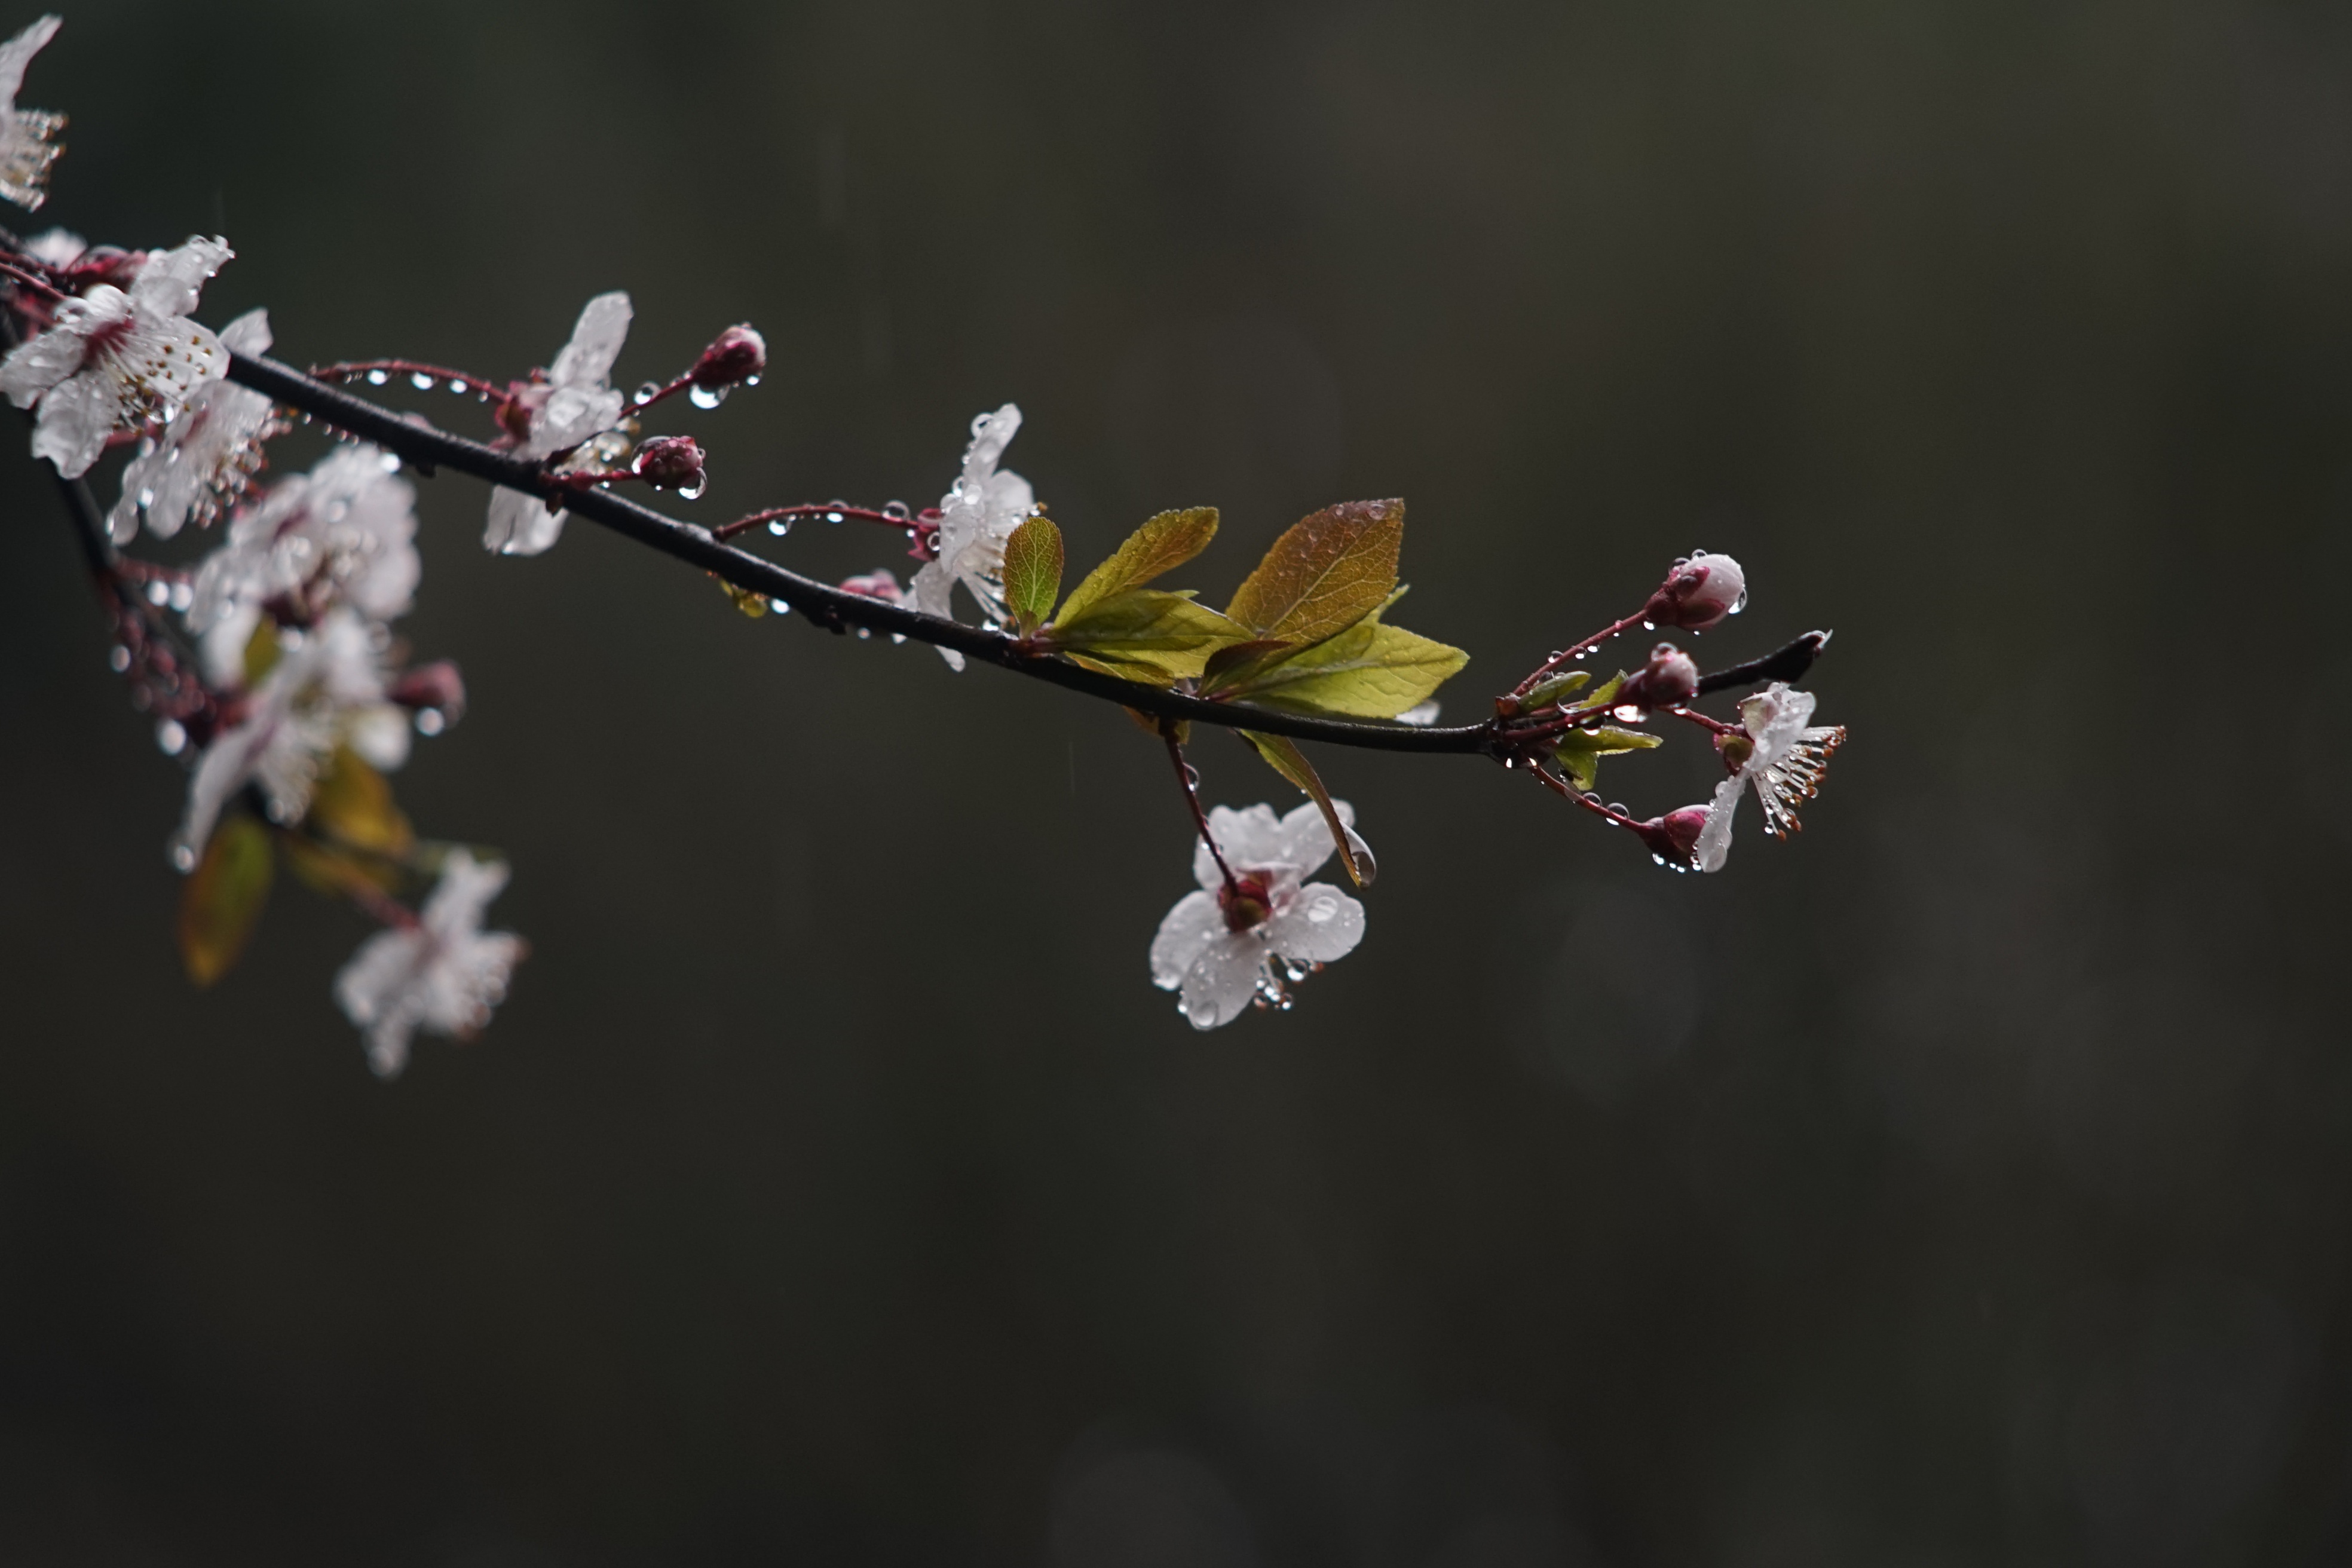
nature, branch, blossom, plant, photography, rain, leaf, flower, petal, spring, produce, botany, flora, season, cherry blossom, twig, close up, macro photography, plant stem